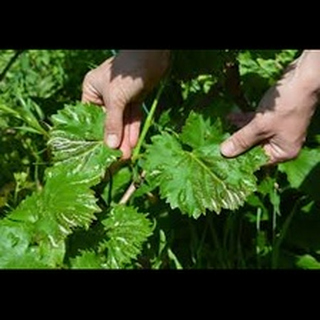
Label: wheat_mite